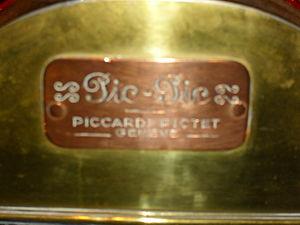
Pic-Pic est un constructeur automobile suisse basé à Genève, actif de 1905 à 1921.